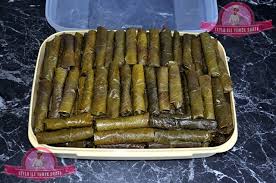
Yemek: yaprak_sarma